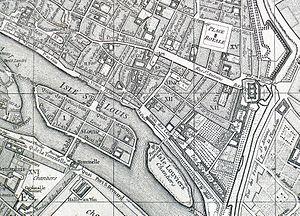
Plan de Vaugondy (4e arrondissement) - 1760
Le 4ᵉ arrondissement de Paris se situe sur la rive droite de la Seine. Il est bordé à l'ouest par le 1ᵉʳ arrondissement, au nord par le 3ᵉ arrondissement, à l'est par les 11ᵉ et 12ᵉ arrondissements et au sud par la Seine et le 5ᵉ arrondissement. La partie orientale de l'île de la Cité ainsi que l'île Saint-Louis font elles aussi partie du 4ᵉ arrondissement. L'île Saint-Louis est le résultat de l'union au Moyen Âge de l'île Notre-Dame et de l'île aux Vaches.